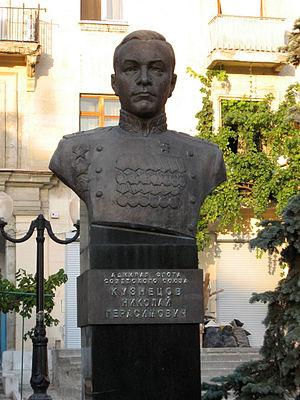
Nikolaï Guerassimovitch Kouznetsov, né le 24 juillet 1904 et mort le 6 décembre 1974, est un officier de la Marine soviétique et commissaire du peuple à la Marine durant la Seconde Guerre mondiale.